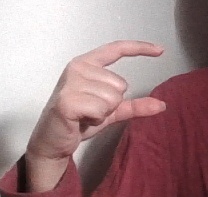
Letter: dal